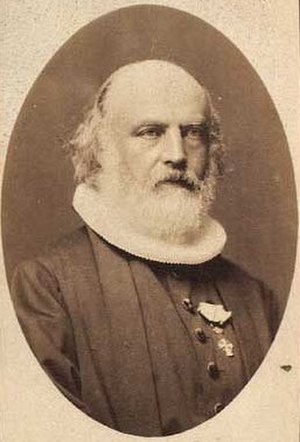
Carl Joakim Brandt
Carl Joakim Brandt var en dansk præst og forfatter. Hans forældre var købmand og russisk vicekonsul Rasmus Peter Brandt og Louise Esther.